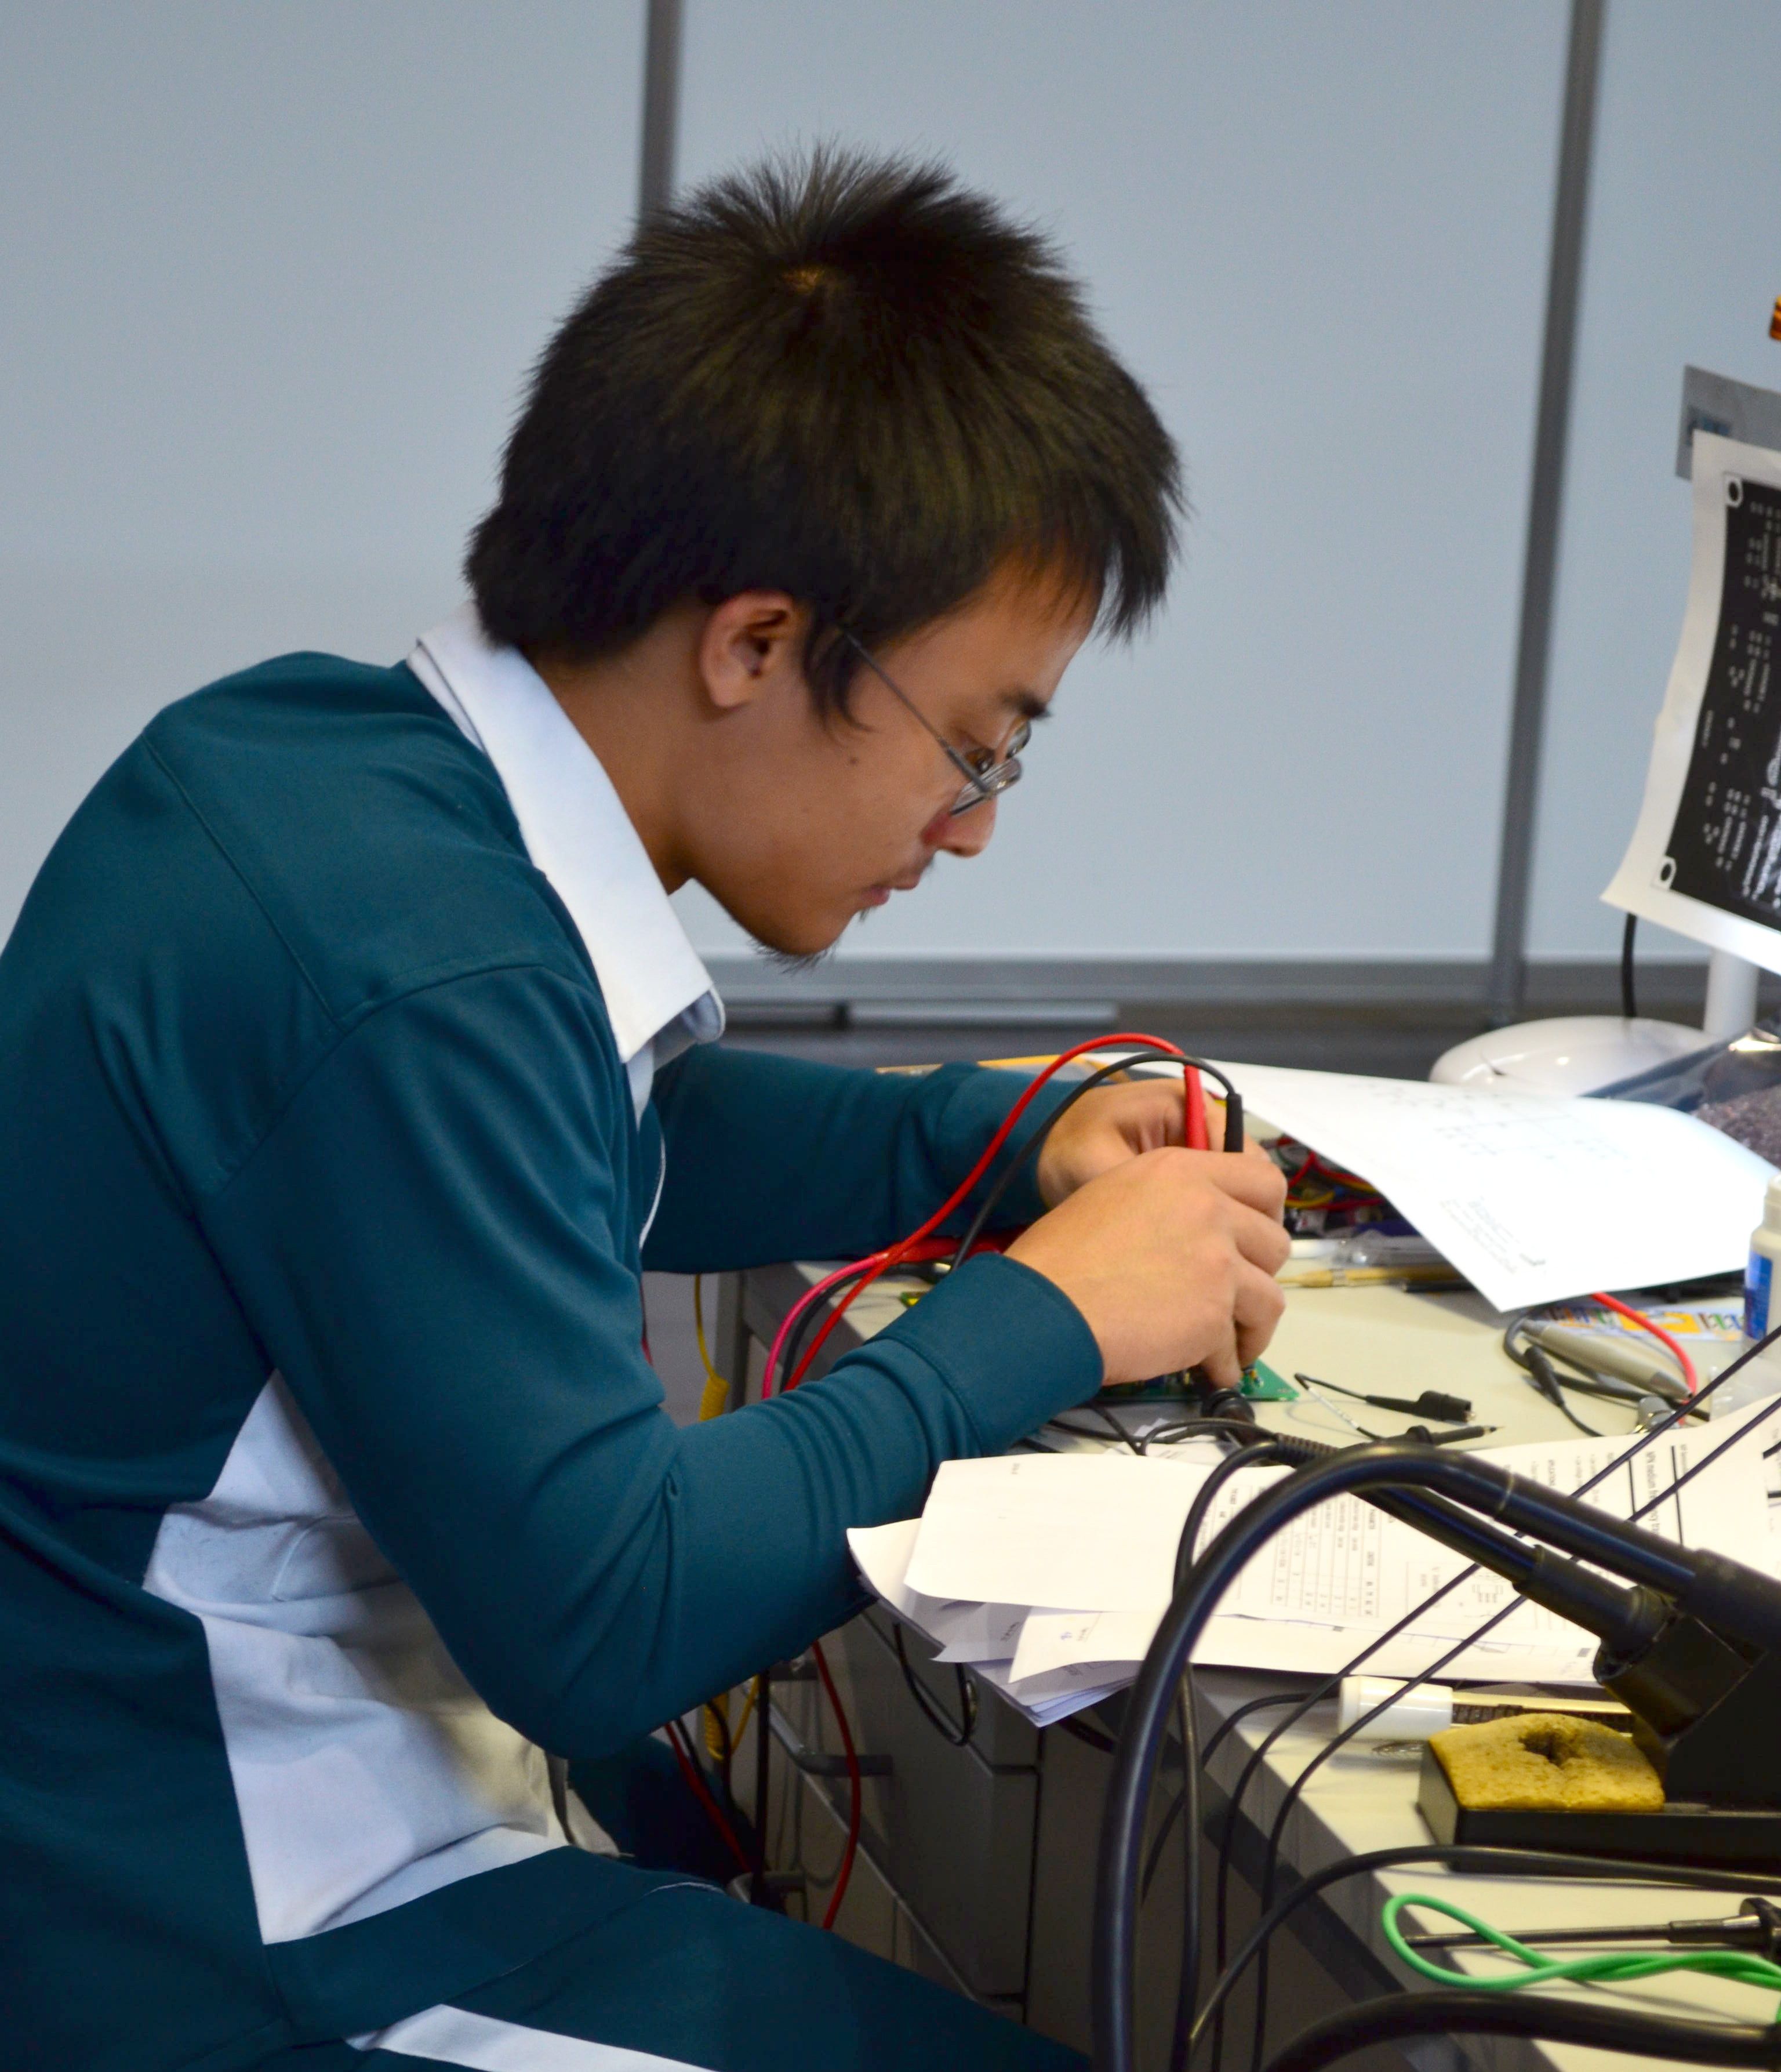
person, professional, measure, electronics, electrician, check, patient, general practitioner